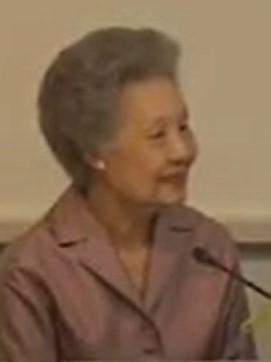
สุมาลี จาติกวณิช

| name = สุมาลี จาติกวณิช
| honorific_prefix = ท่านผู้หญิง
| honorific_suffix = ประถมาภรณ์ช้างเผือก|ป.ช., ประถมาภรณ์มงกุฎไทย|ป.ม., ปฐมดิเรกคุณาภรณ์|ป.ภ., ทุติยจุลจอมเกล้าวิเศษ|ท.จ.ว.
| image = สุมาลี จาติกวณิช.jpg
| caption = สุมาลี ใน พ.ศ. 2557
| birth_name = สุมาลี ยุกตะเสวี
| parents = หลวงยุกตเสวีวิวัฒน์ (สิระ ยุกตะเสวี)คุณหญิงถนอมศรี ยุกตเสวีวิวัฒน์
| spouse = กษาน จาติกวณิช
| children = กษมา วรวรรณ ณ อยุธยา
ท่านผู้หญิงสุมาลี จาติกวณิช (สกุลเดิม ยุกตะเสวี: 6 มิถุนายน พ.ศ. 2474 – 4 เมษายน พ.ศ. 2565) เป็นประธานกิตติมศักดิ์มูลนิธิราชประชาสมาสัยในพระบรมราชูปถัมภ์ เป็นรองประธานกรรมการมูลนิธิสมเด็จพระมหิตลาธิเบศร อดุลยเดชวิกรม พระบรมราชชนก และเป็นอดีตประธานสภาสตรีแห่งชาติ
== ประวัติ ==
ท่านผู้หญิงสุมาลี จาติกวณิช เกิดเมื่อวันที่ 6 มิถุนายน พ.ศ. 2474 เป็นบุตรสาวของหลวงยุกตเสวีวิวัฒน์ (สิระ ยุกตะเสวี)
กับคุณหญิงถนอมศรี ยุกตเสวีวิวัฒน์ สมรสกับศาสตราจารย์ นายแพทย์กษาน จาติกวณิช อดีตผู้อำนวยการโรงพยาบาลศิริราช และอดีตอธิการบดีมหาวิทยาลัยมหิดล มีธิดาเพียงคนเดียว คือ คุณหญิงกษมา วรวรรณ ณ อยุธยา อดีตปลัดกระทรวงศึกษาธิการ และอดีตเลขาธิการสำนักงานคณะกรรมการการศึกษาขั้นพื้นฐาน
== การเสียชีวิต ==
ท่านผู้หญิงสุมาลี ถึงแก่อนิจกรรมเมื่อวันที่ 4 เมษายน พ.ศ. 2565 ผู้จัดการออนไลน์: สังคมไทยสูญเสียบุคคลสำคัญ "ท่านผู้หญิงสุมาลี จาติกวณิช" ในวัย 90 ปีวันที่ 21 สิงหาคม พ.ศ. 2565 สมเด็จพระกนิษฐาธิราชเจ้า กรมสมเด็จพระเทพรัตนราชสุดาฯ สยามบรมราชกุมารี เสด็จพระราชทานเพลิงศพ ณ วัดเทพศิรินทราวาสราชวรวิหาร
== การศึกษา ==
ท่านผู้หญิงสุมาลีสำเร็จการศึกษาระดับประถมศึกษาและมัธยมศึกษาจากโรงเรียนวัฒนาวิทยาลัย และสอบคัดเลือกเข้าศึกษาต่อในโรงเรียนเตรียมอุดมศึกษาแห่งจุฬาลงกรณ์มหาวิทยาลัย ในแผนกวิทยาศาสตร์เมื่อปี พ.ศ. 2489 ด้วยความสนใจภาษาอังกฤษเป็นอย่างมาก ทำให้เป็นผู้ที่แตกฉานทั้งการฟัง พูด อ่าน และเขียนภาษาอังกฤษมาตั้งแต่เยาว์วัย
== การทำงาน ==
ท่านผู้หญิงสุมาลีดำรงตำแหน่งที่สำคัญในองค์กรภาครัฐและเอกชน ทั้งภายในและต่างประเทศมากมายเช่น ประธานคณะกรรมการบริหารมูลนิธิราชประชาสมาศัยในพระบรมราชูปถัมภ์ ประธานคณะกรรมการมูลนิธิอนุเคราะห์คนพิการ ประธานสภาสตรีแห่งชาติในพระบรมราชินูปถัมภ์ กรรมการบริหารมูลนิธิสายใจไทย ในพระบรมราชูปถัมภ์ และอื่น ๆ ท่านผู้หญิงสุมาลีเป็นผู้ที่มีคุณูปการอย่างยิ่งต่อมหาวิทยาลัยมหิดลในการสนับสนุน ให้คำแนะนำและให้ความช่วยเหลือกิจกรรมต่าง ๆ ของมหาวิทยาลัยมาอย่างต่อเนื่องจนถึงปัจจุบัน รวมทั้งการปฏิบัติหน้าที่ในตำแหน่งต่าง ๆ เช่น กรรมการบริหารศิริราชมูลนิธิ กรรมการผู้ทรงคุณวุฒิสภา มหาวิทยาลัยมหิดล รองประธานกรรมการมูลนิธิสมเด็จพระมหิตลาธิเบศร อดุลยเดชวิกรม พระบรมราชชนก ท่านผู้หญิงสุมาลีได้รับเลือกเป็นเอกฉันท์จากสมาชิกสมาคมสตรีภาคพื้นแปซิฟิกและเอเชียอาคเนย์รวม 19 ประเทศ ให้ปฏิบัติหน้าที่ประธานสมาคมระหว่างประเทศถึงสองสมัย ตั้งแต่ปี พ.ศ. 2530-2537 ด้วยชื่อเสียง ทำให้ท่านผู้หญิงสุมาลีเป็นที่ยอมรับนับถือไปทั่วภูมิภาคเอเชียแปซิฟิก เมื่อองค์การสหประชาชาติประกาศการประชุมระดับโลกว่าด้วยเรื่องสตรี ครั้งที่ 4 ณ กรุงปักกิ่ง เมื่อปี พ.ศ. 2538 คณะกรรมการจัดเตรียมการประชุมจึงได้เชิญท่านผู้หญิงสุมาลีมาเป็นผู้ประสานงานภาคเอกชนในภูมิภาคเอเชียแปซิฟิก ซึ่งสามารถปฏิบัติภารกิจได้อย่างดีเยี่ยม จนกระทั่งได้รับการยกย่องในที่ประชุม ในการเป็นแบบอย่างของการประสานงานที่มีประสิทธิภาพอย่างดียิ่ง นอกจากนี้ยังได้รับมอบหมายให้เป็นผู้แทนประเทศไทยประจำคณะกรรมการเศรษฐกิจและสังคมแห่งเอเชียและแปซิฟิก หรือ แอสแคป (ESCAP)
== เกียรติคุณ ==
การปฏิบัติหน้าที่ด้วยความวิริยะ อุตสาหะ เปี่ยมด้วยคุณธรรม ความรู้และความสามารถ อันยังประโยชน์อย่างยิ่งต่อสังคมส่วนรวมและประเทศชาติมาโดยตลอดของท่านผู้หญิงสุมาลี จาติกวณิชนั้นทำให้ได้รับรางวัลเกียรติยศมากมาย เช่น ในปี พ.ศ. 2504 ได้รับพระราชทานเครื่องราชอิสริยาภรณ์จตุตถจุลจอมเกล้าฝ่ายใน จึงมีคำนำหน้าชื่อเป็น “คุณหญิง” ตั้งแต่อายุ 30 ปี และได้รับพระราชทานเครื่องราชอิสริยาภรณ์เป็นลำดับมา กระทั่งปี พ.ศ. 2533 ได้รับพระราชทานเครื่องราชอิสริยาภรณ์ทุติยจุลจอมเกล้าวิเศษฝ่ายใน จึงได้คำนำหน้าชื่อเป็น “ท่านผู้หญิง” นับแต่นั้นมา รวมทั้งได้รับรางวัลนักสังคมสงเคราะห์ดีเด่น สาขาบริหารงานสังคม จากมูลนิธิศาสตราจารย์ปกรณ์ อังศุสิงห์ และกรมพัฒนาสังคมและสวัสดิการ รางวัลโล่ทองคำประกาศเกียรติคุณมนุษยสัมพันธ์ยอดเยี่ยมจากมนุษยสัมพันธ์สมาคมแห่งประเทศไทย และอื่น ๆ ถึงกระนั้นก็ยังสามารถปฏิบัติหน้าที่ของครอบครัวได้อย่างสมบูรณ์จนได้รับประกาศเกียรติคุณ “แม่ดีเด่นกรุงเทพมหานคร พ.ศ. 2550”
== ปริญญากิตติมศักดิ์ ==
* ปริญญาสังคมศาสตร์ดุษฎีบัณฑิตกิตติมศักดิ์ พ.ศ. 2550
== เครื่องราชอิสริยาภรณ์ ==
ราชกิจจานุเบกษา, แจ้งความสำนักนายกรัฐมนตรี เรื่อง พระราชทานเครื่องราชอิสริยาภรณ์ , เล่ม ๑๐๓ ตอนที่ ๑๒ ง ฉบับพิเศษ หน้า ๑๒, ๒๗ มกราคม ๒๕๒๙
ราชกิจจานุเบกษา, แจ้งความสำนักนายกรัฐมนตรี เรื่อง พระราชทานเครื่องราชอิสริยาภรณ์ , เล่ม ๙๙ ตอนที่ ๑๘๔ ง ฉบับพิเศษ หน้า ๕๔, ๑๗ ธันวาคม ๒๕๒๕
ราชกิจจานุเบกษา, ประกาศสำนักนายกรัฐมนตรี เรื่อง พระราชทานเครื่องราชอิสริยาภรณ์อันเป็นที่สรรเสริญยิ่งดิเรกคุณาภรณ์ , เล่ม ๑๑๗ ตอนที่ ๒๖ ข หน้า ๒, ๒๑ ธันวาคม ๒๕๔๓
ราชกิจจานุเบกษา, ประกาศสำนักนายกรัฐมนตรี เรื่อง พระราชทานเครื่องราชอิสริยาภรณ์ , เล่ม ๑๐๗ ตอนที่ ๗๔ ง ฉบับพิเศษ หน้า ๕, ๔ พฤษภาคม ๒๕๓๓
== อ้างอิง ==
หมวดหมู่:บุคคลจากโรงเรียนวัฒนาวิทยาลัย
หมวดหมู่:บุคคลจากโรงเรียนสาธิตจุฬาลงกรณ์มหาวิทยาลัย
หมวดหมู่:สกุลจาติกวณิช
หมวดหมู่:ท่านผู้หญิง
หมวดหมู่:ผู้ได้รับเครื่องราชอิสริยาภรณ์ ป.ช.
หมวดหมู่:ผู้ได้รับเครื่องราชอิสริยาภรณ์ ป.ม.
หมวดหมู่:ผู้ได้รับเครื่องราชอิสริยาภรณ์ ป.ภ.
หมวดหมู่:ผู้ได้รับเครื่องราชอิสริยาภรณ์ ท.จ.ว. (ฝ่ายใน)